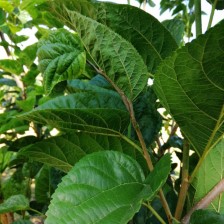
Variety: BlackAustralia